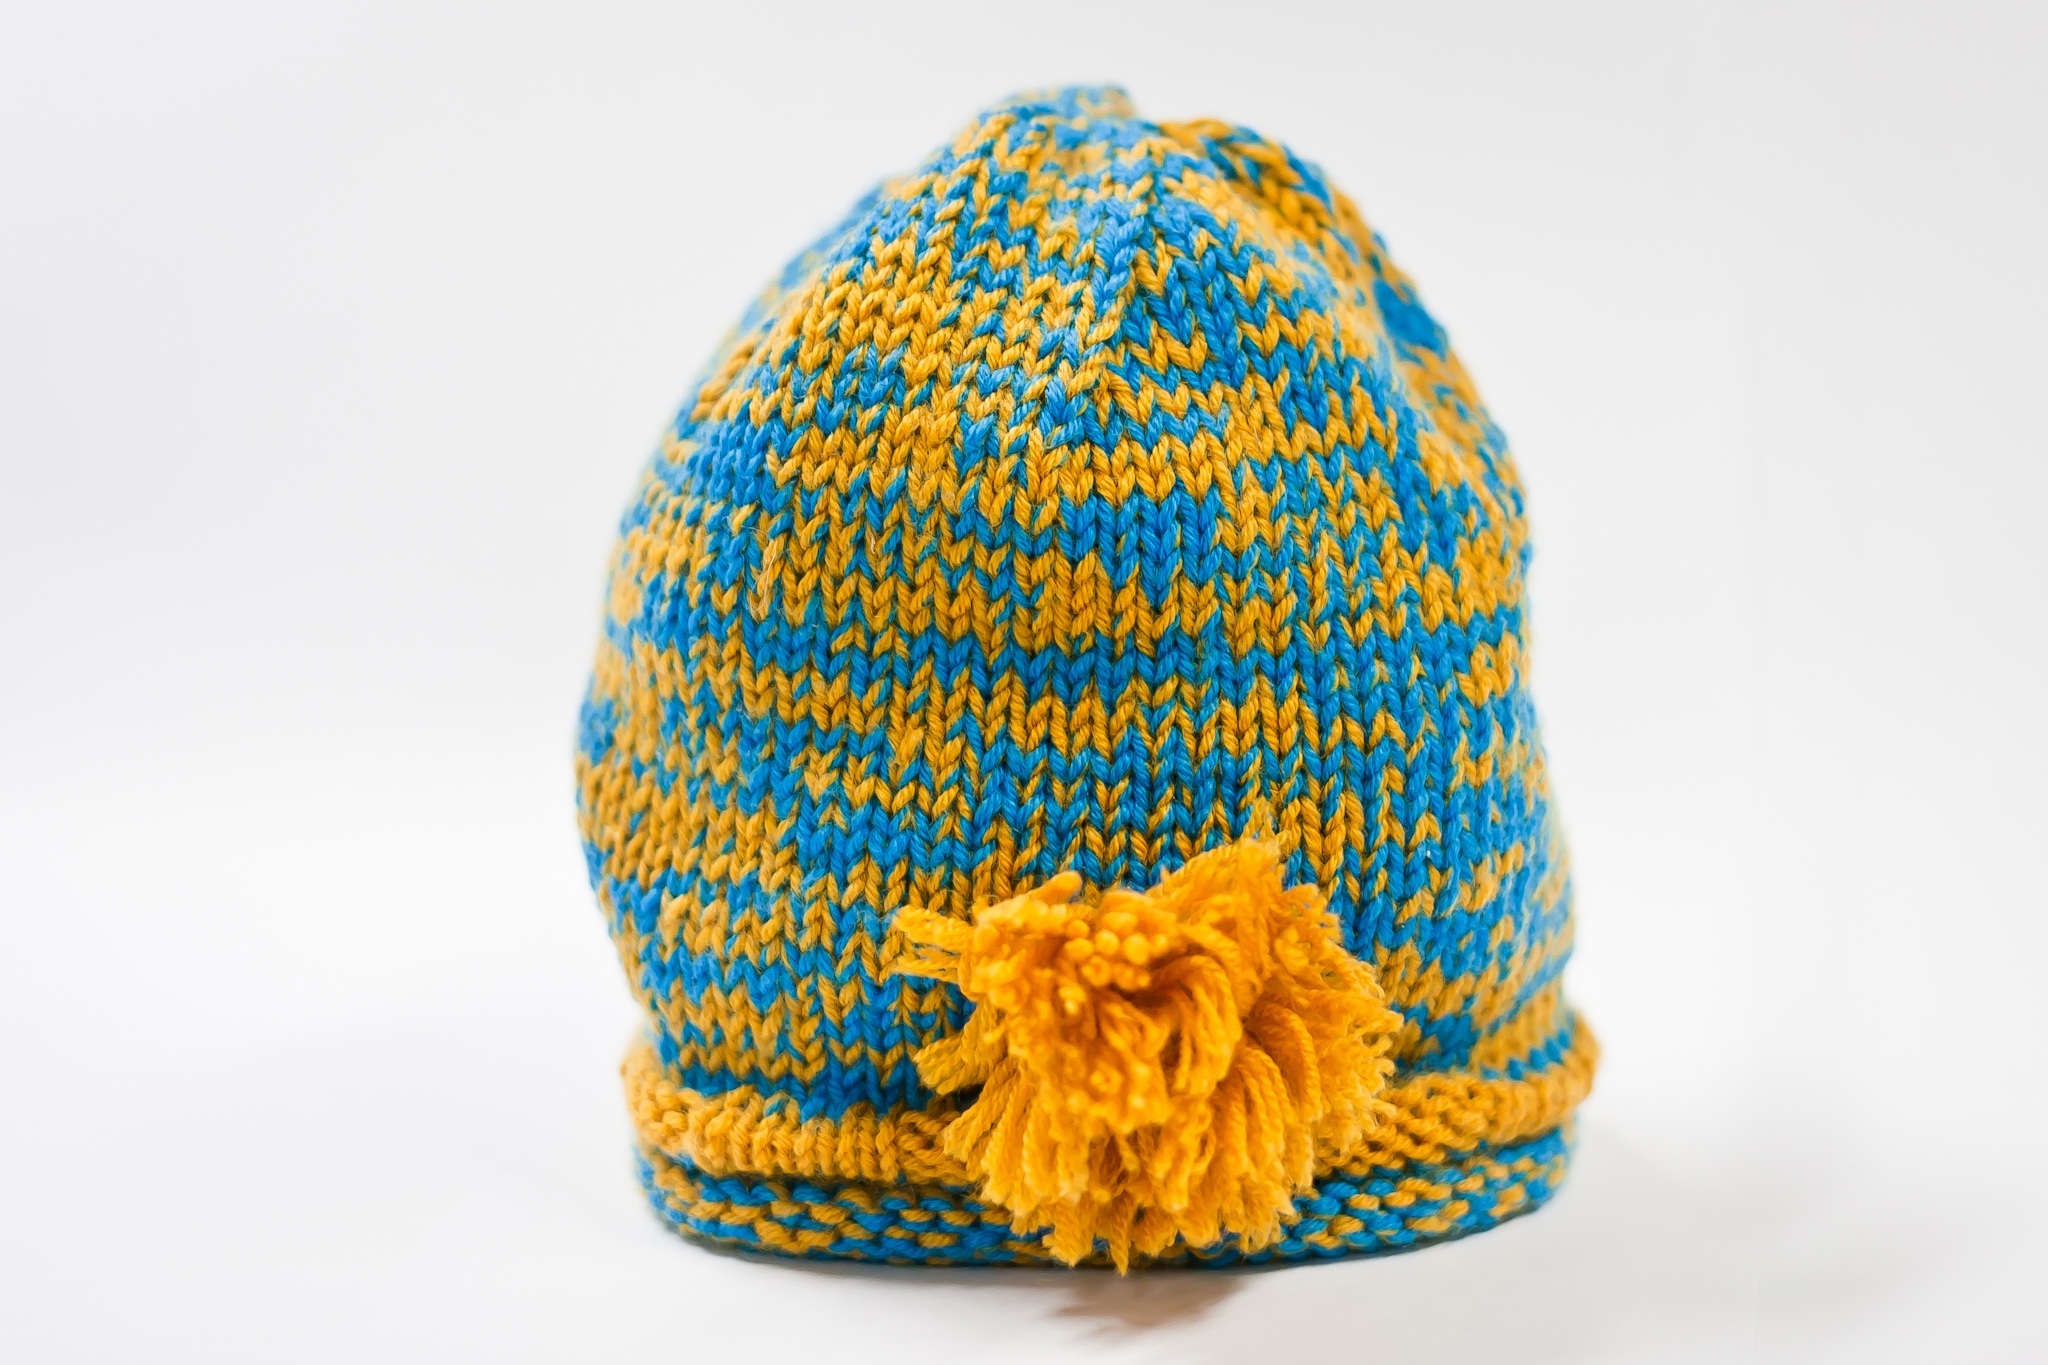
fur, pattern, hat, clothing, yellow, baby, headgear, wool, beanie, woolen, art, design, cap, woolen hat, fashion accessory, knit cap